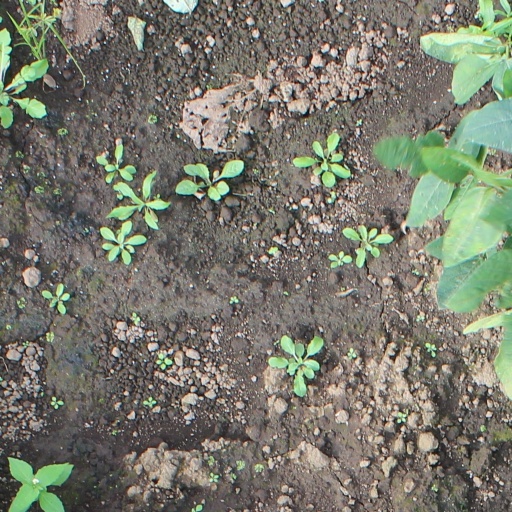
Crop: soybean